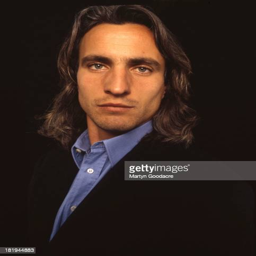
footballer poses for a studio portrait